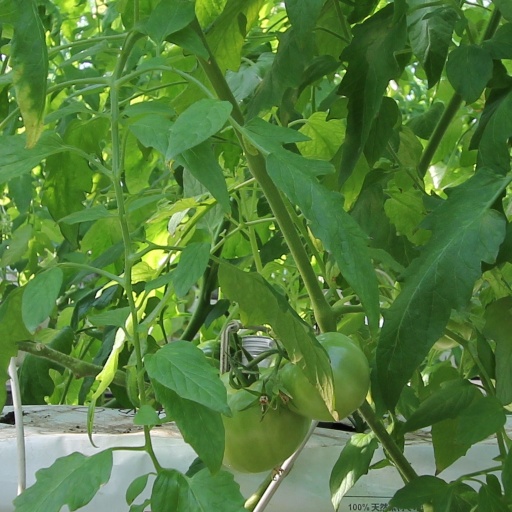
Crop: tomato